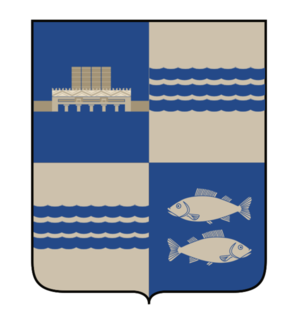
Mingəçevir est une ville d'Azerbaïdjan. Sa population s'élevait à 99 700 habitants. Mingəçevir est le 4ᵉ plus grand centre industriel de la République.